Stock exchange

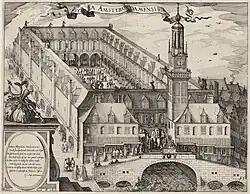
A 17th-century engraving depicting the Amsterdam Stock Exchange

Joseph de la Vega, also known as Joseph Penso de la Vega and by other variations of his name, was an Amsterdam trader from a Spanish Jewish family and a prolific writer as well as a successful businessman in 17th-century Amsterdam. His 1688 book "Confusion of Confusions" explained the workings of the city's stock market. It was the earliest book about stock trading and inner workings of a stock market, taking the form of a dialogue between a merchant, a shareholder and a philosopher, the book described a market that was sophisticated but also prone to excesses, and de la Vega offered advice to his readers on such topics as the unpredictability of market shifts and the importance of patience in investment.